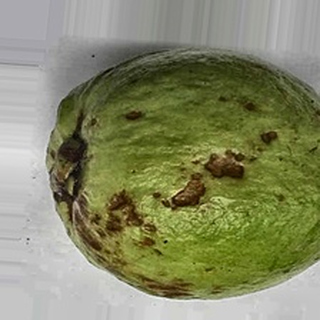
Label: guava_anthracnose